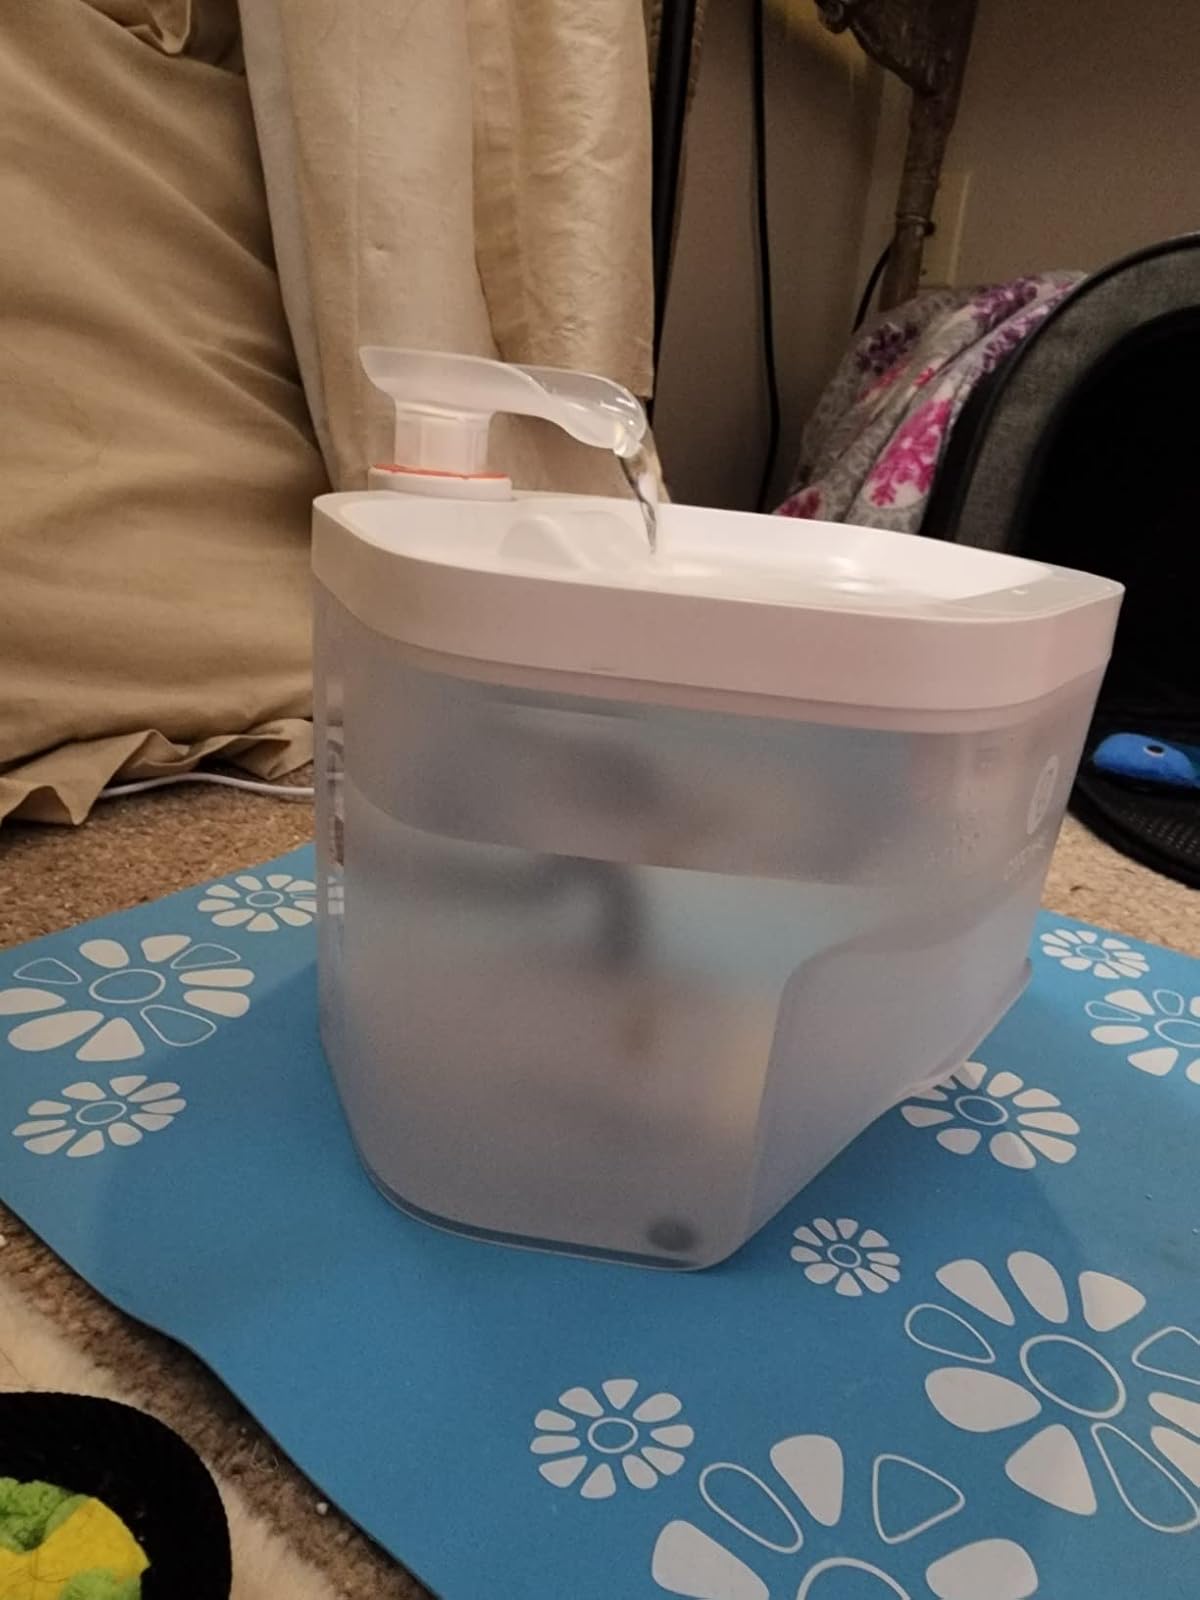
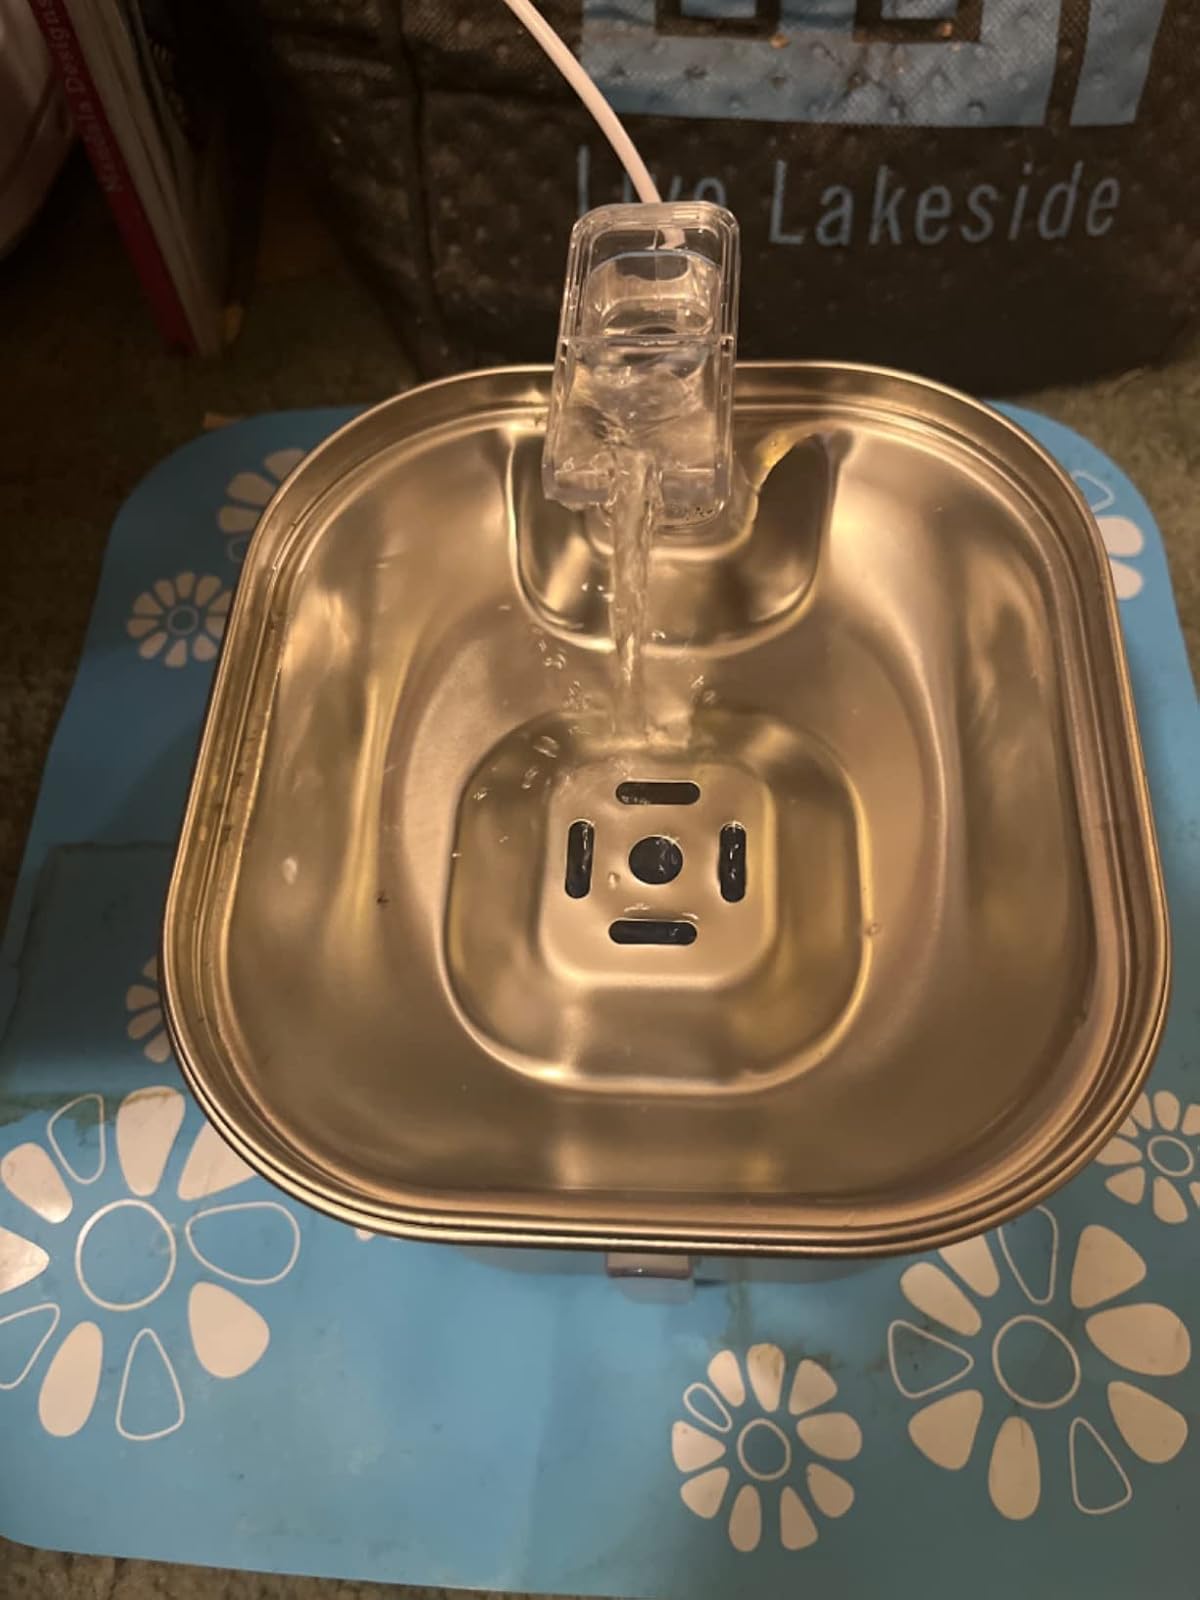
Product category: items_bowl
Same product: no